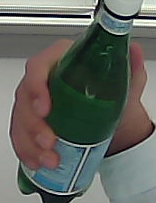
Product: sanpellegrino_water